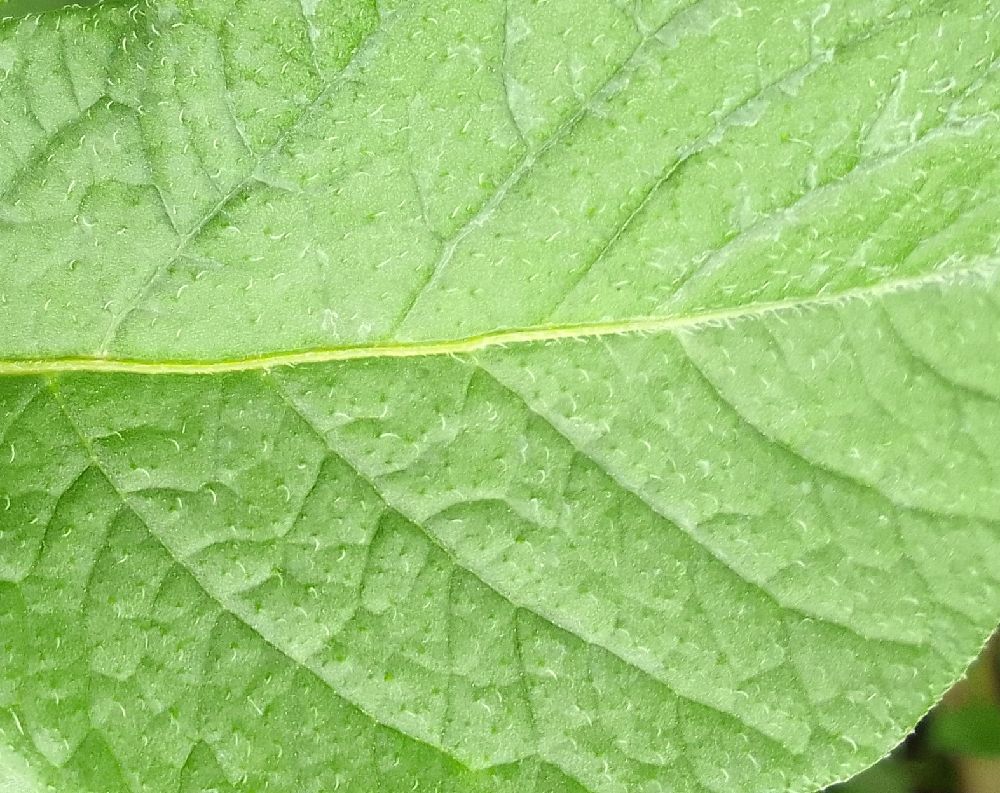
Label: Healthy